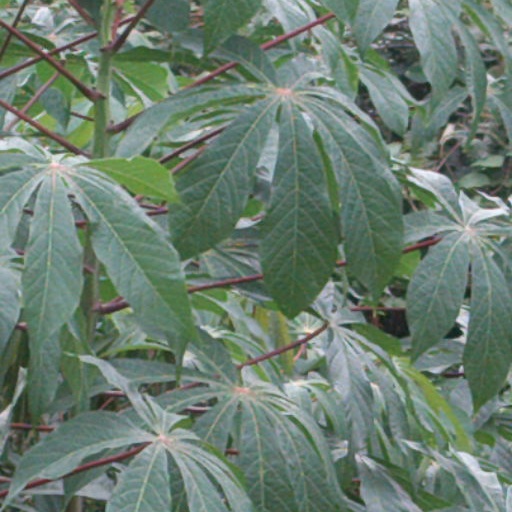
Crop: cassava